Parties in the European Council during 2014

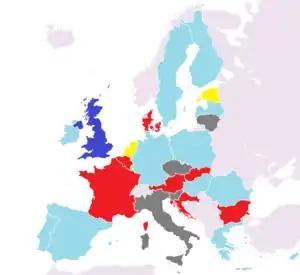
The member-states of the European Union by the European party affiliations of their leaders, as of 1 January 2014.

This article describes the party affiliations of leaders of each member-state represented in the European Council during the year 2014. The list below gives the political party that each head of government, or head of state, belongs to at the national level, as well as the European political alliance to which that national party belongs. The states are listed from most to least populous. More populous states have greater influence in the council, in accordance with the system of Qualified Majority Voting.